2012 World Junior Short Track Speed Skating Championships

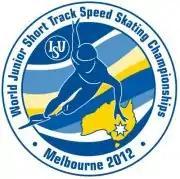
The logo of the 2012 World Junior Short Track Speed Skating Championships

The 2012 World Junior Short Track Speed Skating Championships took place between 24 and 26 February in Melbourne, Australia at the Medibank Icehouse. This is the first time which the Championship was held during the summer and in the Southern Hemisphere. The World Championships are organised by the ISU which also run world cups and championships in speed skating and figure skating.